Vanessa Susanna

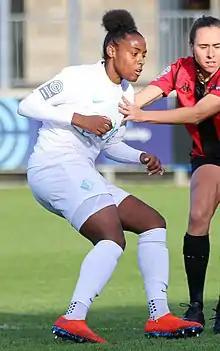
Susanna with London City Lionesses in 2019

Vanessa Haydee Lisanne Susanna (born 29 July 1997) is a footballer who plays as a forward for Eredivisie club ADO Den Haag. Born and raised in the Netherlands to Aruban parents, she capped for the Netherlands and Aruba at under-15 and senior levels, respectively.